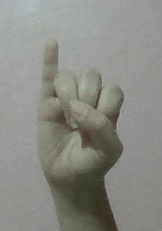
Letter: meem